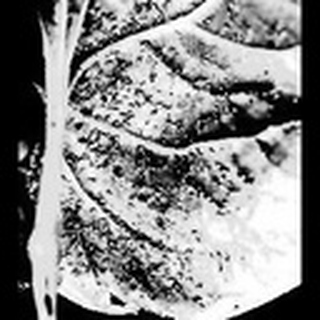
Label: cotton_aphids